Einar Forseth

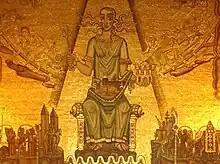
Mälar Queen, Golden Hall, Stockholm

During his travels to Istanbul, Greece and Italy, he developed an interest in monumental and decorative art which extended to frescos, textiles and oil paintings. From 1921 to 1923 he decorated the Golden Hall in Stockholm's City Hall with mosaics in the Byzantine style, creating the Mälar Queen as the central figure.